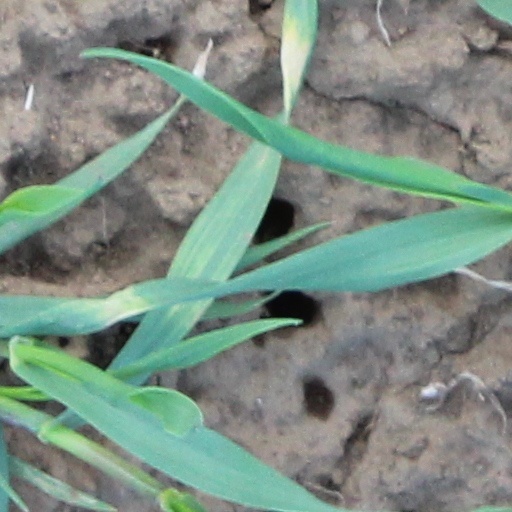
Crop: wheat